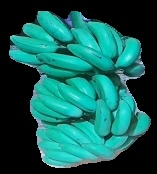
Variety: elakki-bale
Grade: grade3